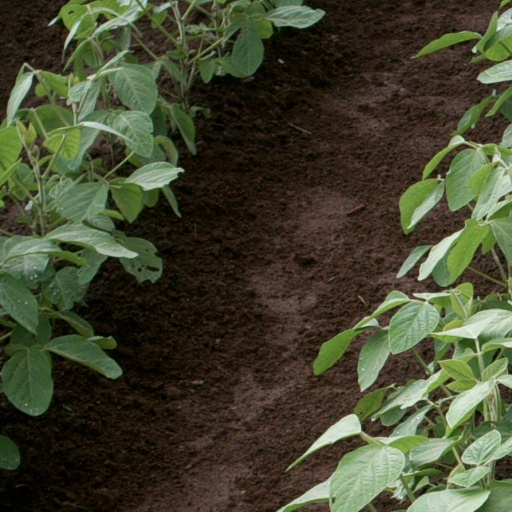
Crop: soybean